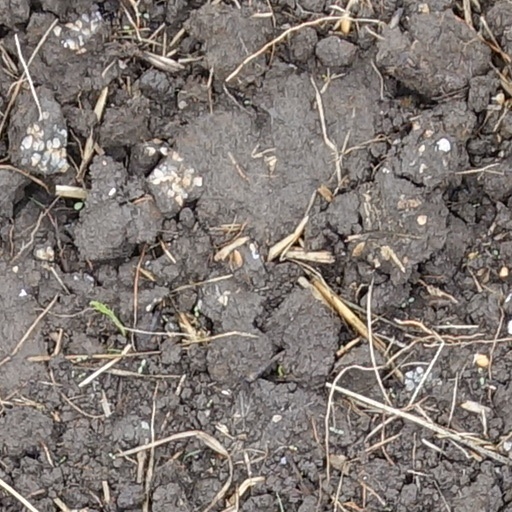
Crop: wheat